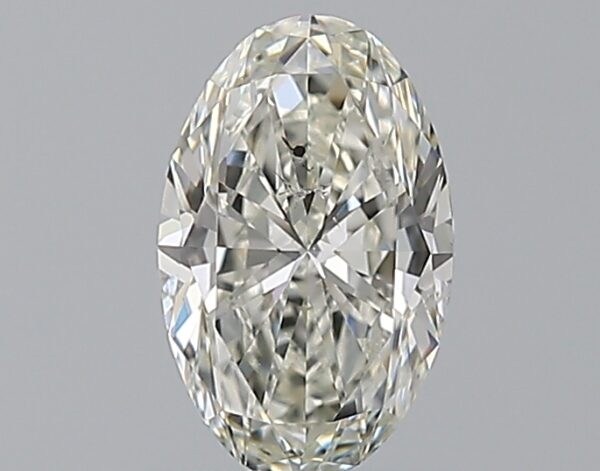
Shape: oval
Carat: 0.9
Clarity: SI1
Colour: I
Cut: EX
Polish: EX
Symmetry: VG
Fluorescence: N
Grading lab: GIA
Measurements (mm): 8.11 x 5.11 x 3.21